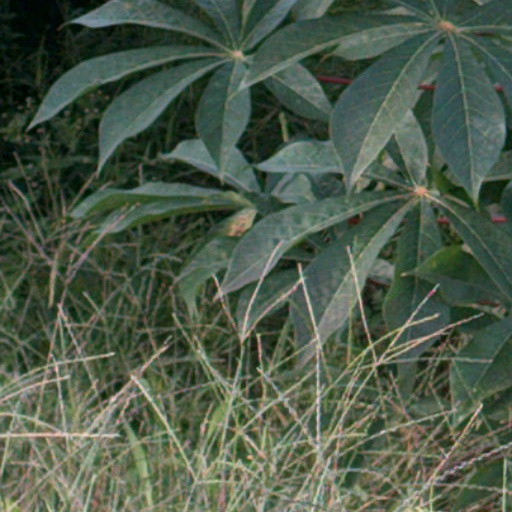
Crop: cassava